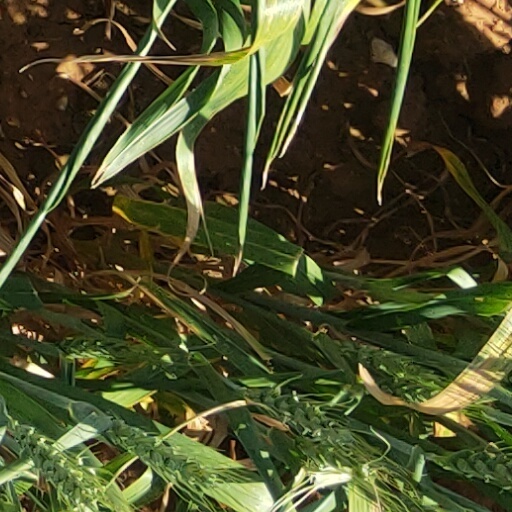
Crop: wheat